C11orf16

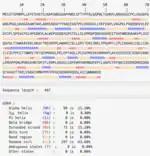
The secondary structure of protein C11orf16

No transmembrane helices, potential GPI-modification sites, or TM-proteins were found. There were seven predicted sumoylation sites, multiple phosporylation sites with most of them being unspecified, and nine glycosylation sites.